Justyna Mospinek

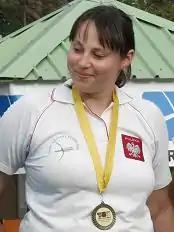
Justyna Mospinek at 2009 Archery World Cup in Santo Domingo

Justyna Mospinek (born 8 November 1983 in Zgierz) is an athlete from Poland who competes in archery.